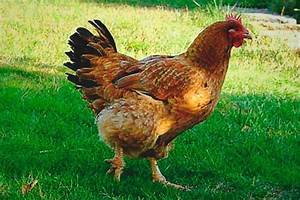
Label: chicken